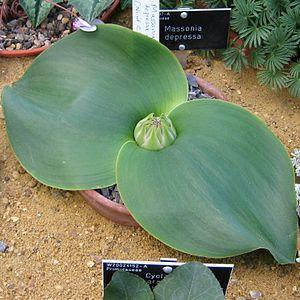
Massonia depressa est une espèce de plantes. Elle appartient à la famille des Liliaceae selon la classification classique, mais la classification phylogénétique la place dans la famille des Asparagaceae.